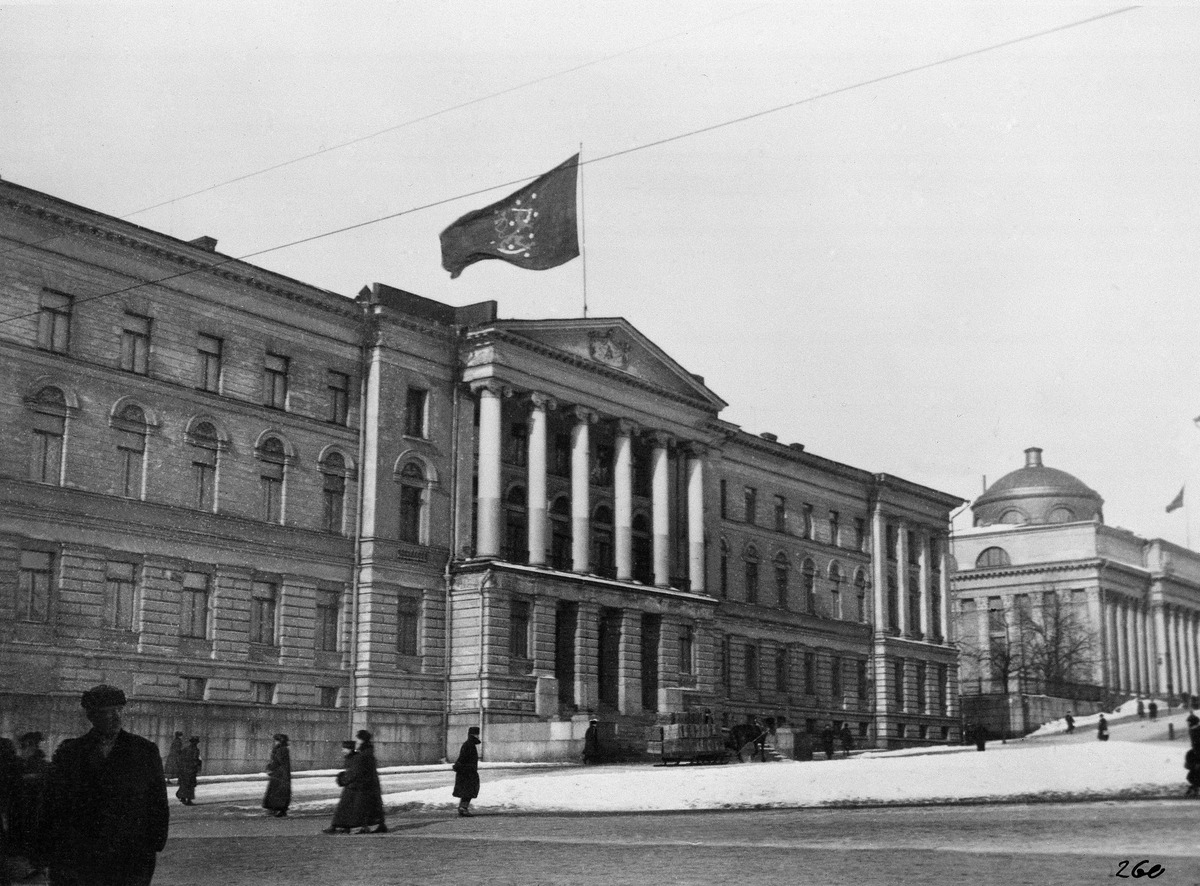
Leijonalippu on nostettu salkoon yliopiston päärakennuksen katolle Venäjän maaliskuun vallankumouksen johdosta
sisällön kuvaus: Leijonalippu on nostettu salkoon yliopiston päärakennuksen katolle Venäjän maaliskuun vallankumouksen johdosta. mustavalkoinen
Kuvaaja: Lönnqvist, Gunnar, valokuvaaja
Ajankohta: kuvausaika 21.03.1917
Paikka: Suomi, Uusimaa, Helsinki, Unioninkatu 34
Aiheet: vallankumoukset, liput, yliopistot